Massimiliano Stampa

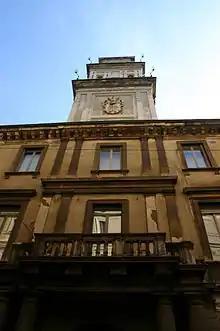
Palazzo Stampa di Soncino, built at the behest of Massimiliano Stampa in the 16th century

Massimiliano was born into one of the most influential noble families of Milan. His father was Count Pietro Martire Stampa and his mother Countess Barbara Crivelli Stampa.